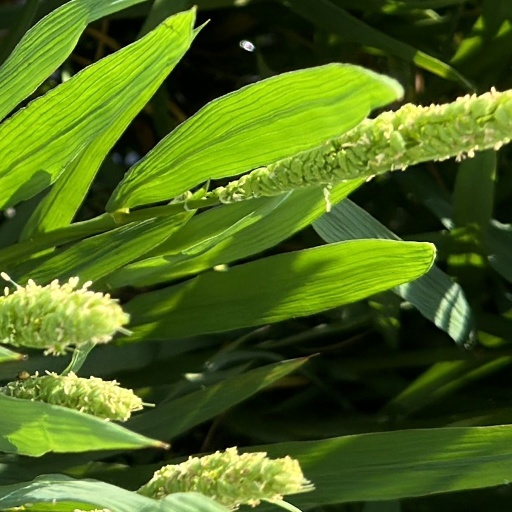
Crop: rice